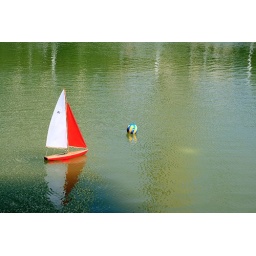
Radio controlled sailboats are rented at Discovery Green in Houston, Texas for sailing on the lake